Question: Please indicate a possible affordance area of broccoli that can be used for eating
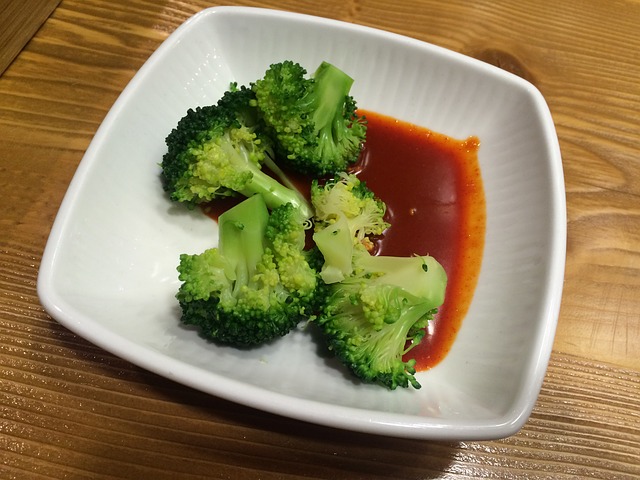
Answer: [159, 52, 448, 391]